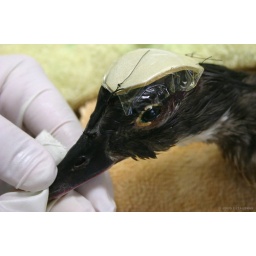
Female wood duck scalped by overzealous males, with a bandage hat fashioned for her